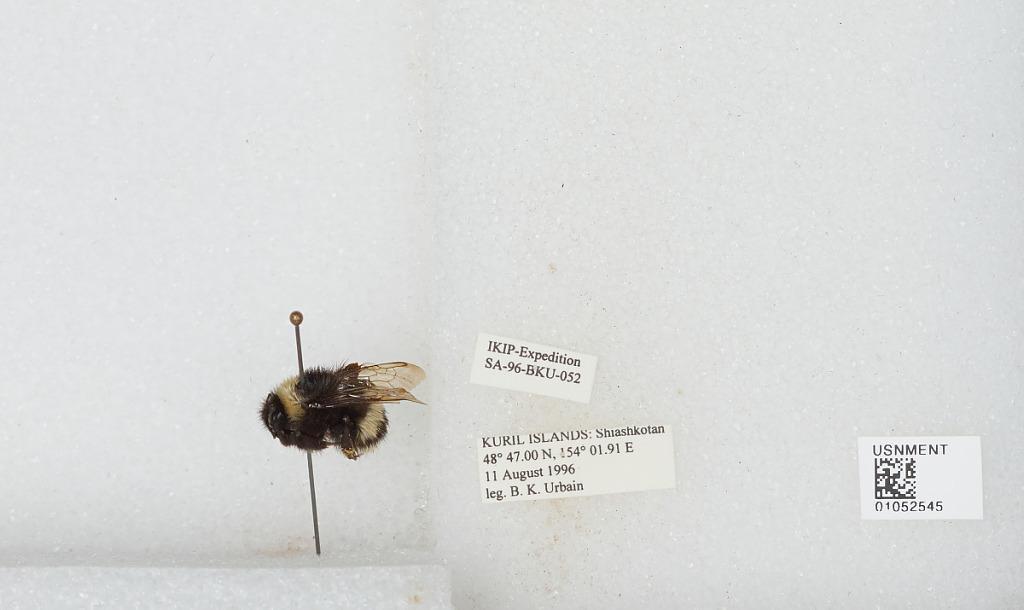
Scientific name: Bombus sp.
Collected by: B. Urbain
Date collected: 1996-8-11
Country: Russia
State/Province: Sakhalin
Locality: Kuril Islands, Shiashkotan Island
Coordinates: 48.7833, 154.032